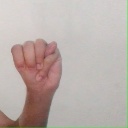
अक्षर: म